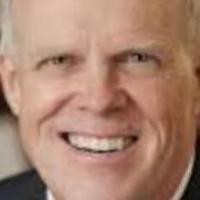
Age group: age 56-65